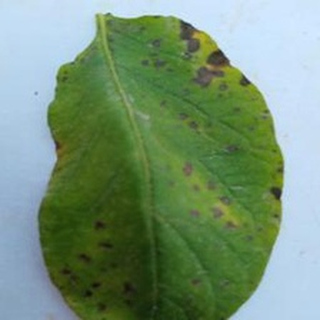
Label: potato_early_blight